Arch of Titus

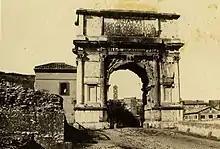
Arch of Titus, photographed around 1880.

The original inscription is attached to the east side of the Arch. It is written in Roman square capitals and reads: